Kandukuri Veeresalingam

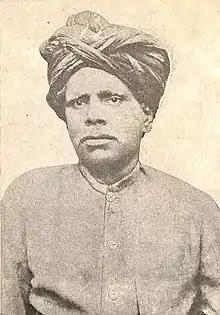
Kandukuri Veeresalingam Panthulu

Kandukuri Veeresalingam (16 April 1848 27 May 1919) is a social reformer and writer from the Madras Presidency, British India, current Andhra Pradesh . He is considered as the Father of the Telugu Renaissance movement. He was one of the early social reformers who encouraged the education of women and the remarriage of widows (which was not supported by society during his time). He also fought against child marriage and the dowry system. He started a school in Dowlaiswaram in 1874, constructed the 'Brahmo Mandir' in 1887 and built the 'Hithakarini School' in 1908 in Andhra Pradesh. His novel "Rajasekhara Charitramu" is considered to be the first novel in Telugu literature.